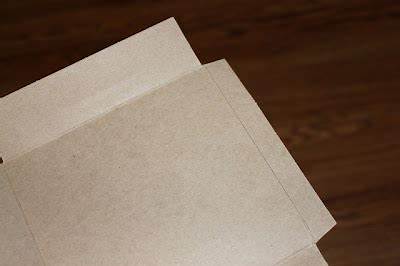
Waste category: paper